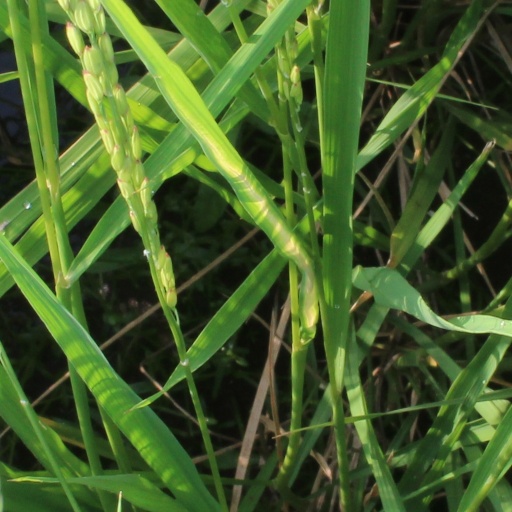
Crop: rice